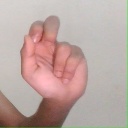
अक्षर: ढ